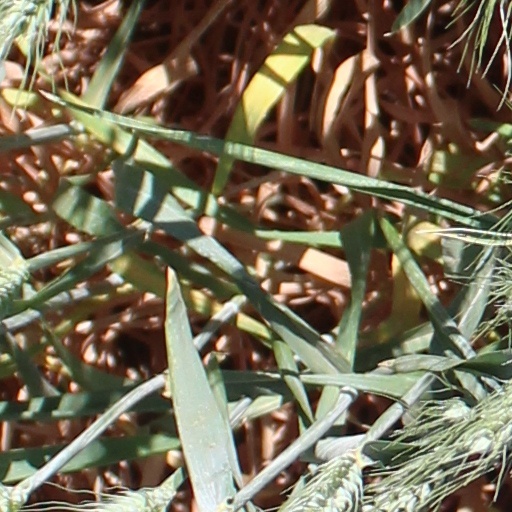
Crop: wheat